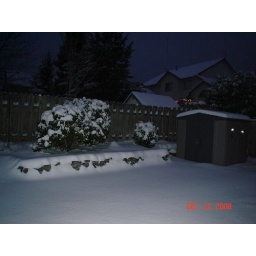
Snow in the backyard. The rock wall in front of the bush is 3 feet tall.